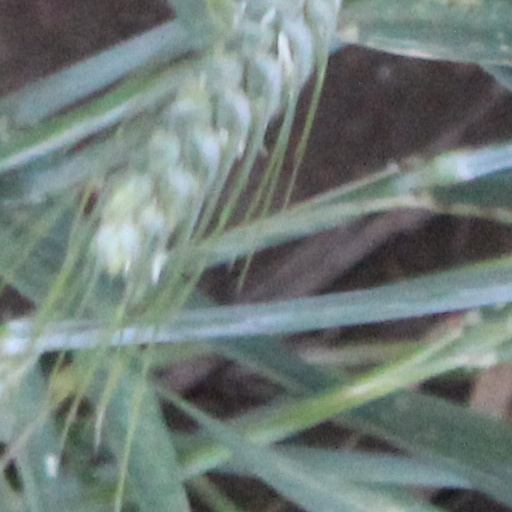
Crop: wheat